Eleftheria Arvanitaki

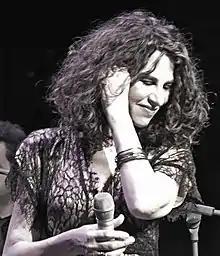
Eleftheria Arvanitaki in 2012

Eleftheria Arvanitaki (Greek: Ελευθερία Αρβανιτάκη) (born 17 October 1957 in Piraeus) is a Greek folk singer. She originates from the island of Icaria. Arvanitaki has worked with musicians such as Cesária Évora, Arto Tunçboyacıyan and Ara Dinkjian. On 14 March 2010 Alpha TV ranked her the sixth top-certified female artist in the nation's phonographic era (since 1960).